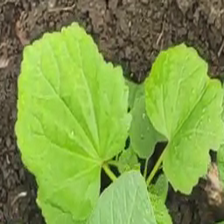
Weed species: Little_Mallow(Malva parviflora)